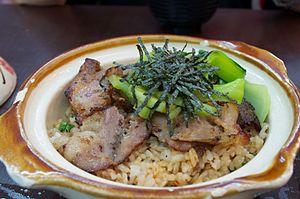
Takikomigohan est une expression japonaise signifiant littéralement « riz cuit avec ». Le takikomigohan est un plat de riz japonais assaisonné avec du dashi et de la sauce de soja, accompagné de champignons, de légumes, de viande ou de poisson. Les ingrédients du takikomi gohan sont cuits avec le riz ; une préparation similaire, le maze gohan, est constituée d'ingrédients savoureux mélangés dans du riz déjà cuit. Dans le dialecte d'Osaka, ce plat est appelé kayaku gohan.